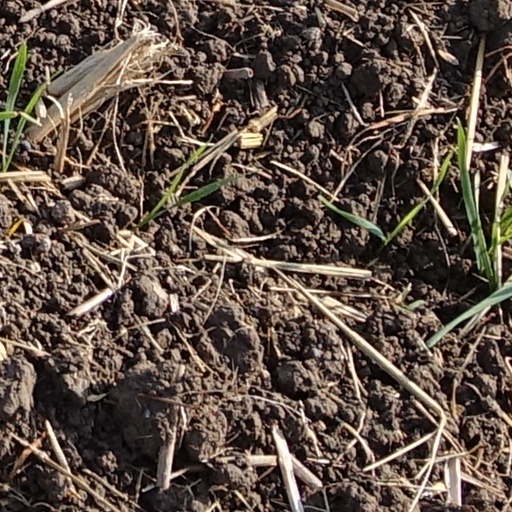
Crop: wheat